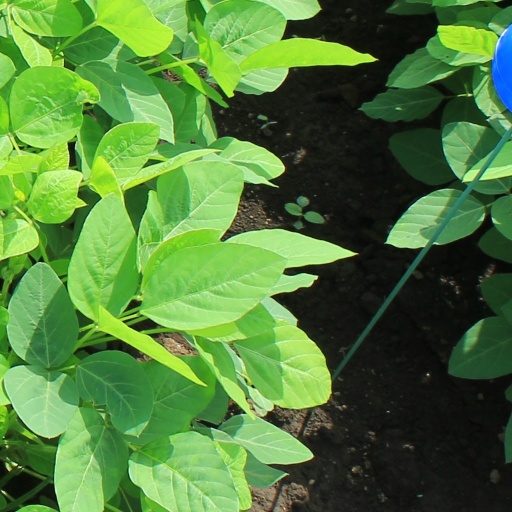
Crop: soybean